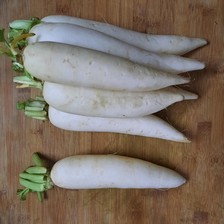
Label: others